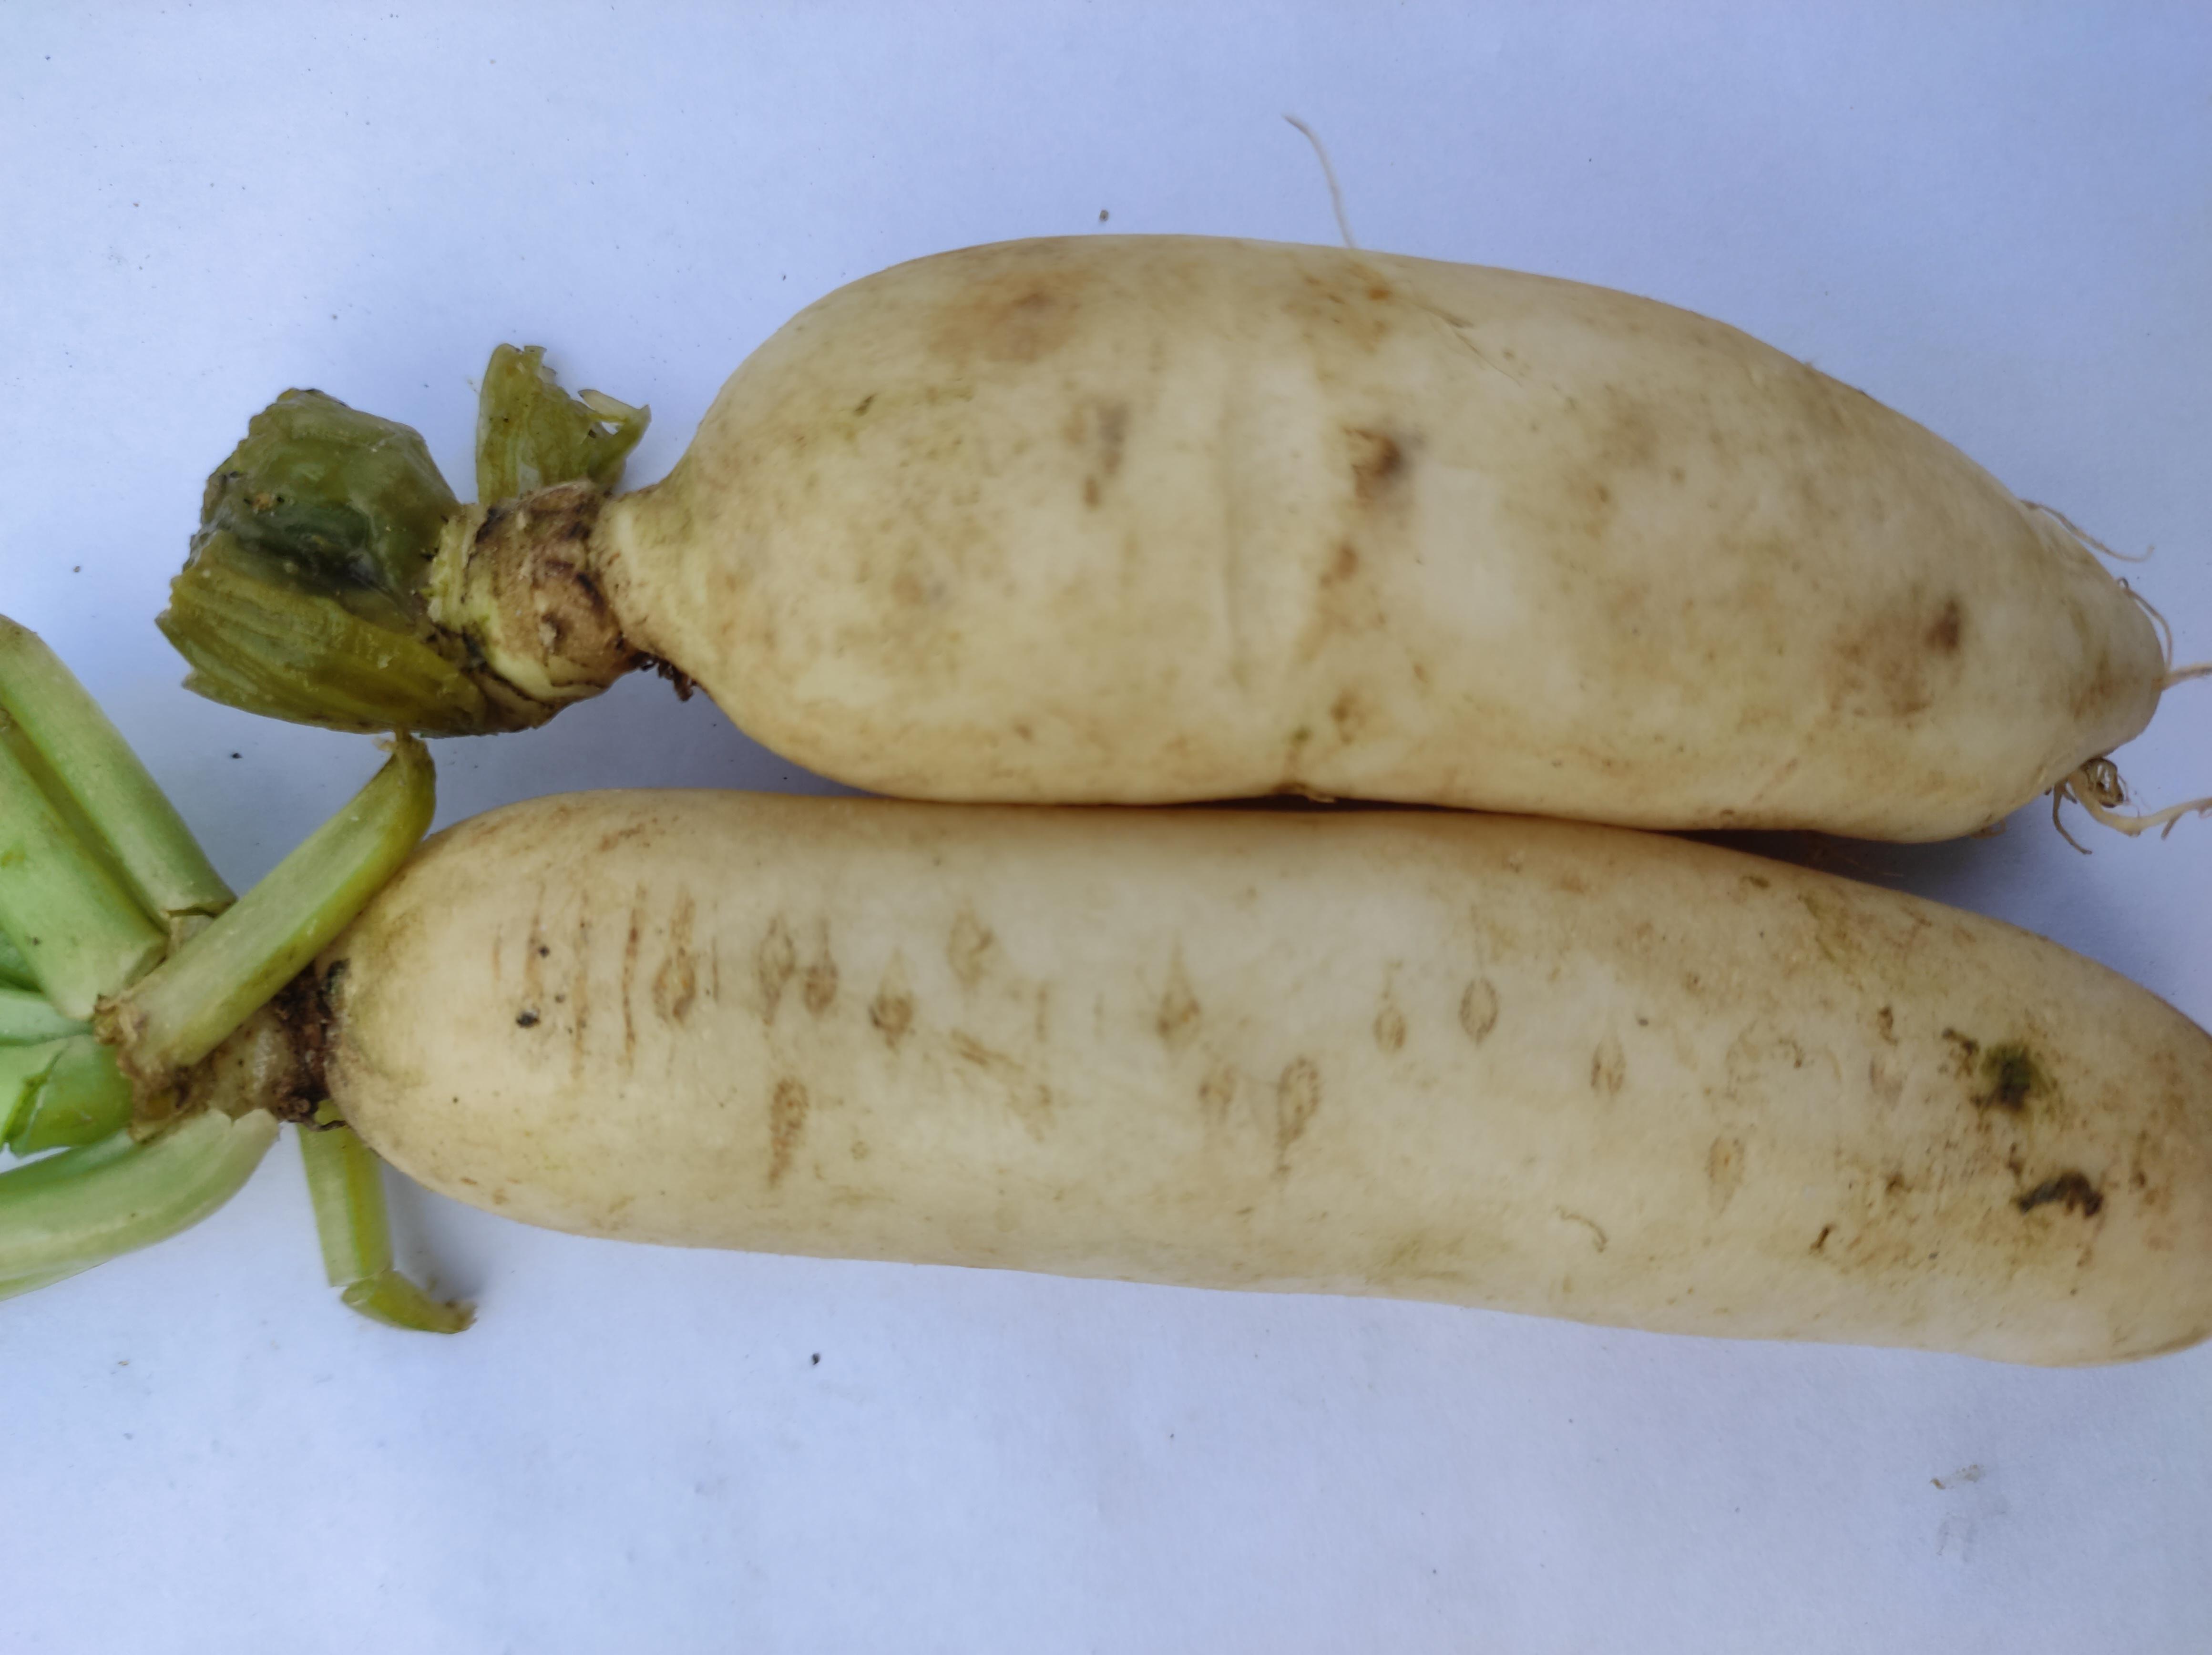
Label: Radish